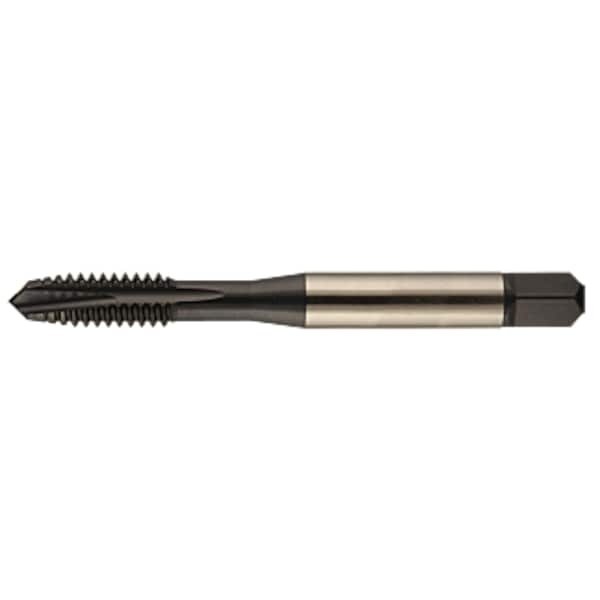
Spiral Flute Tap, 5/8"-11, 4 Flutes
Spiral Flute Tap,NX NI H5 5/8-11 graingerSKU: , mscSKU: , zoro_no: G3078271, mongo_id: 65bbe6c43aaddbd5a9050bff
Brand: Ymw Taps
Category: Arts & Entertainment > Hobbies & Creative Arts > Musical Instrument & Orchestra Accessories > Woodwind Instrument Accessories > Flute Accessories > Flute Parts